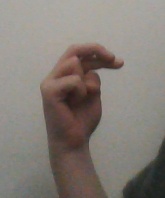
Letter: zay